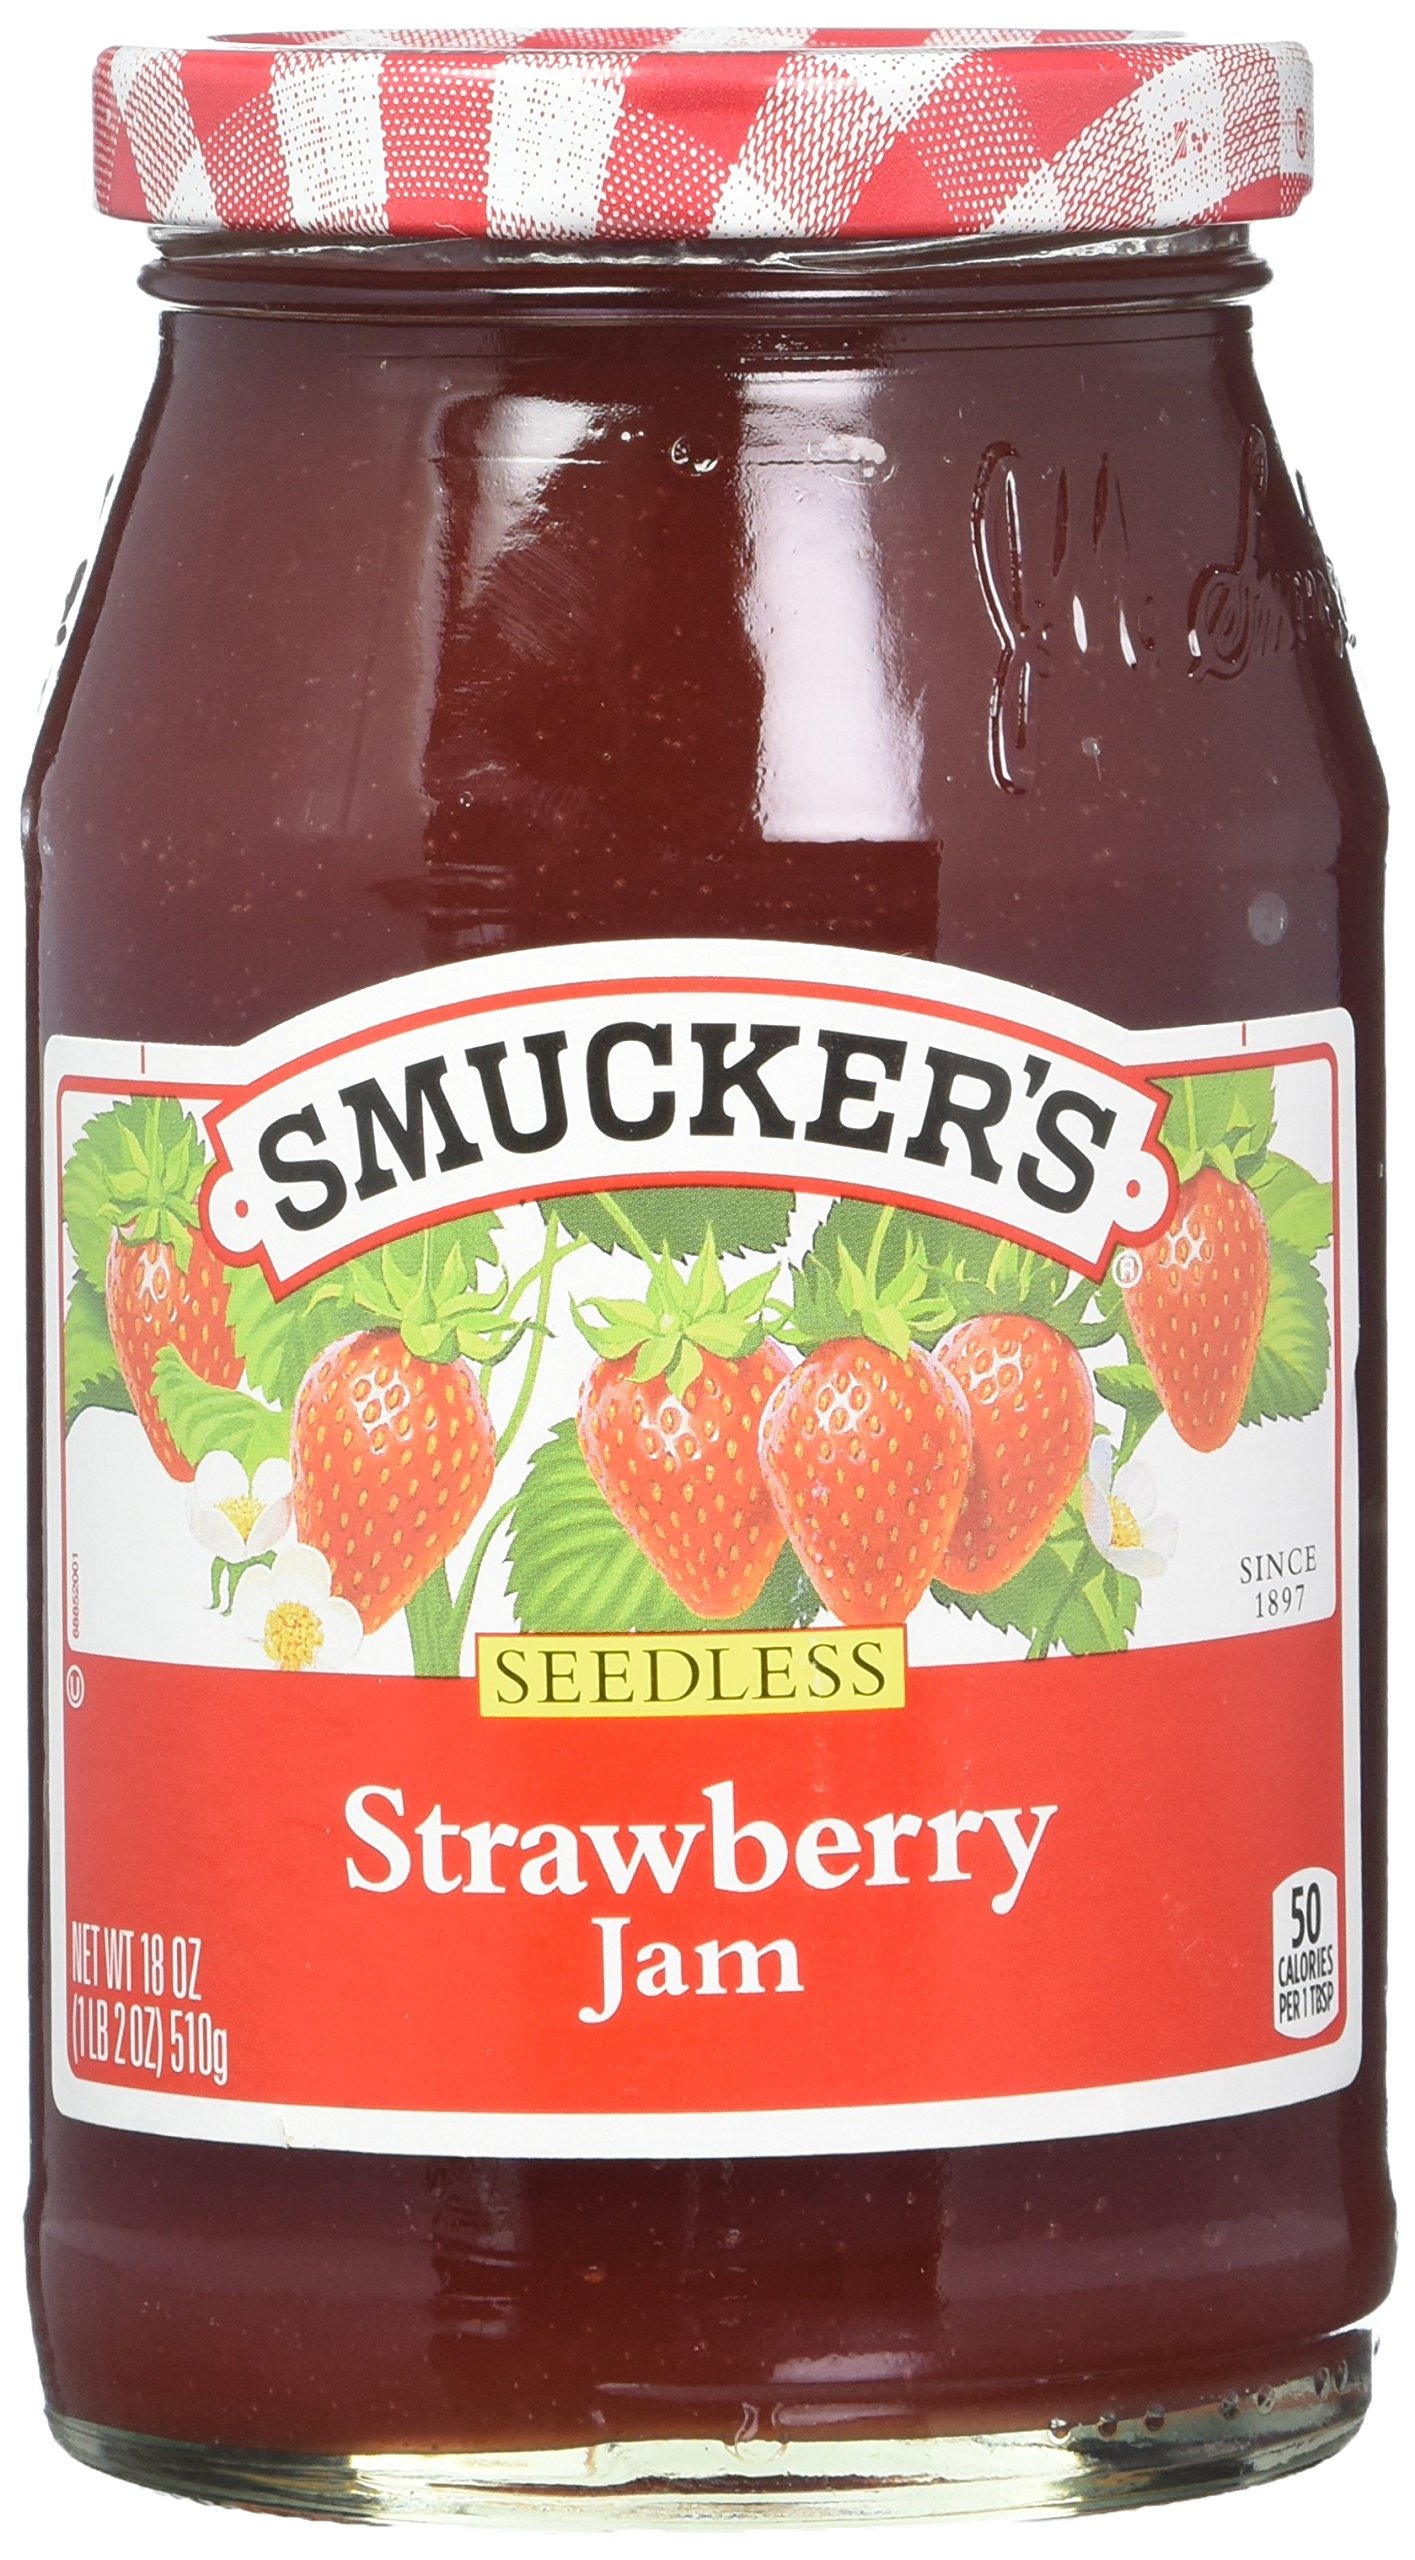
Item Name: Smucker's Seedless Strawberry Jam, 18-Ounce (Pack of 6)
Bullet Point 1: Seedless jam
Bullet Point 2: Great in recipes
Bullet Point 3: Delicious on warm toast
Value: 108.0
Unit: ounce

Price: 4.19